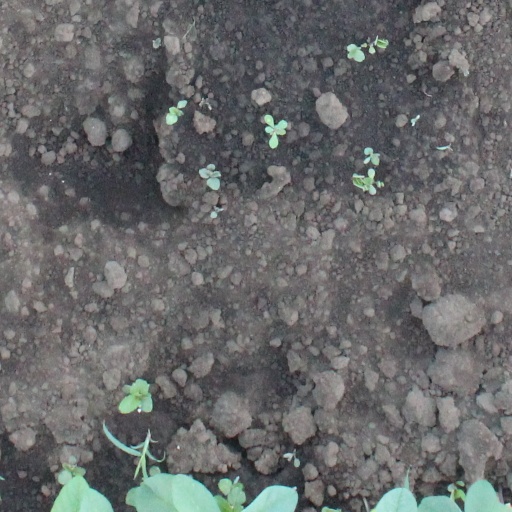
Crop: soybean